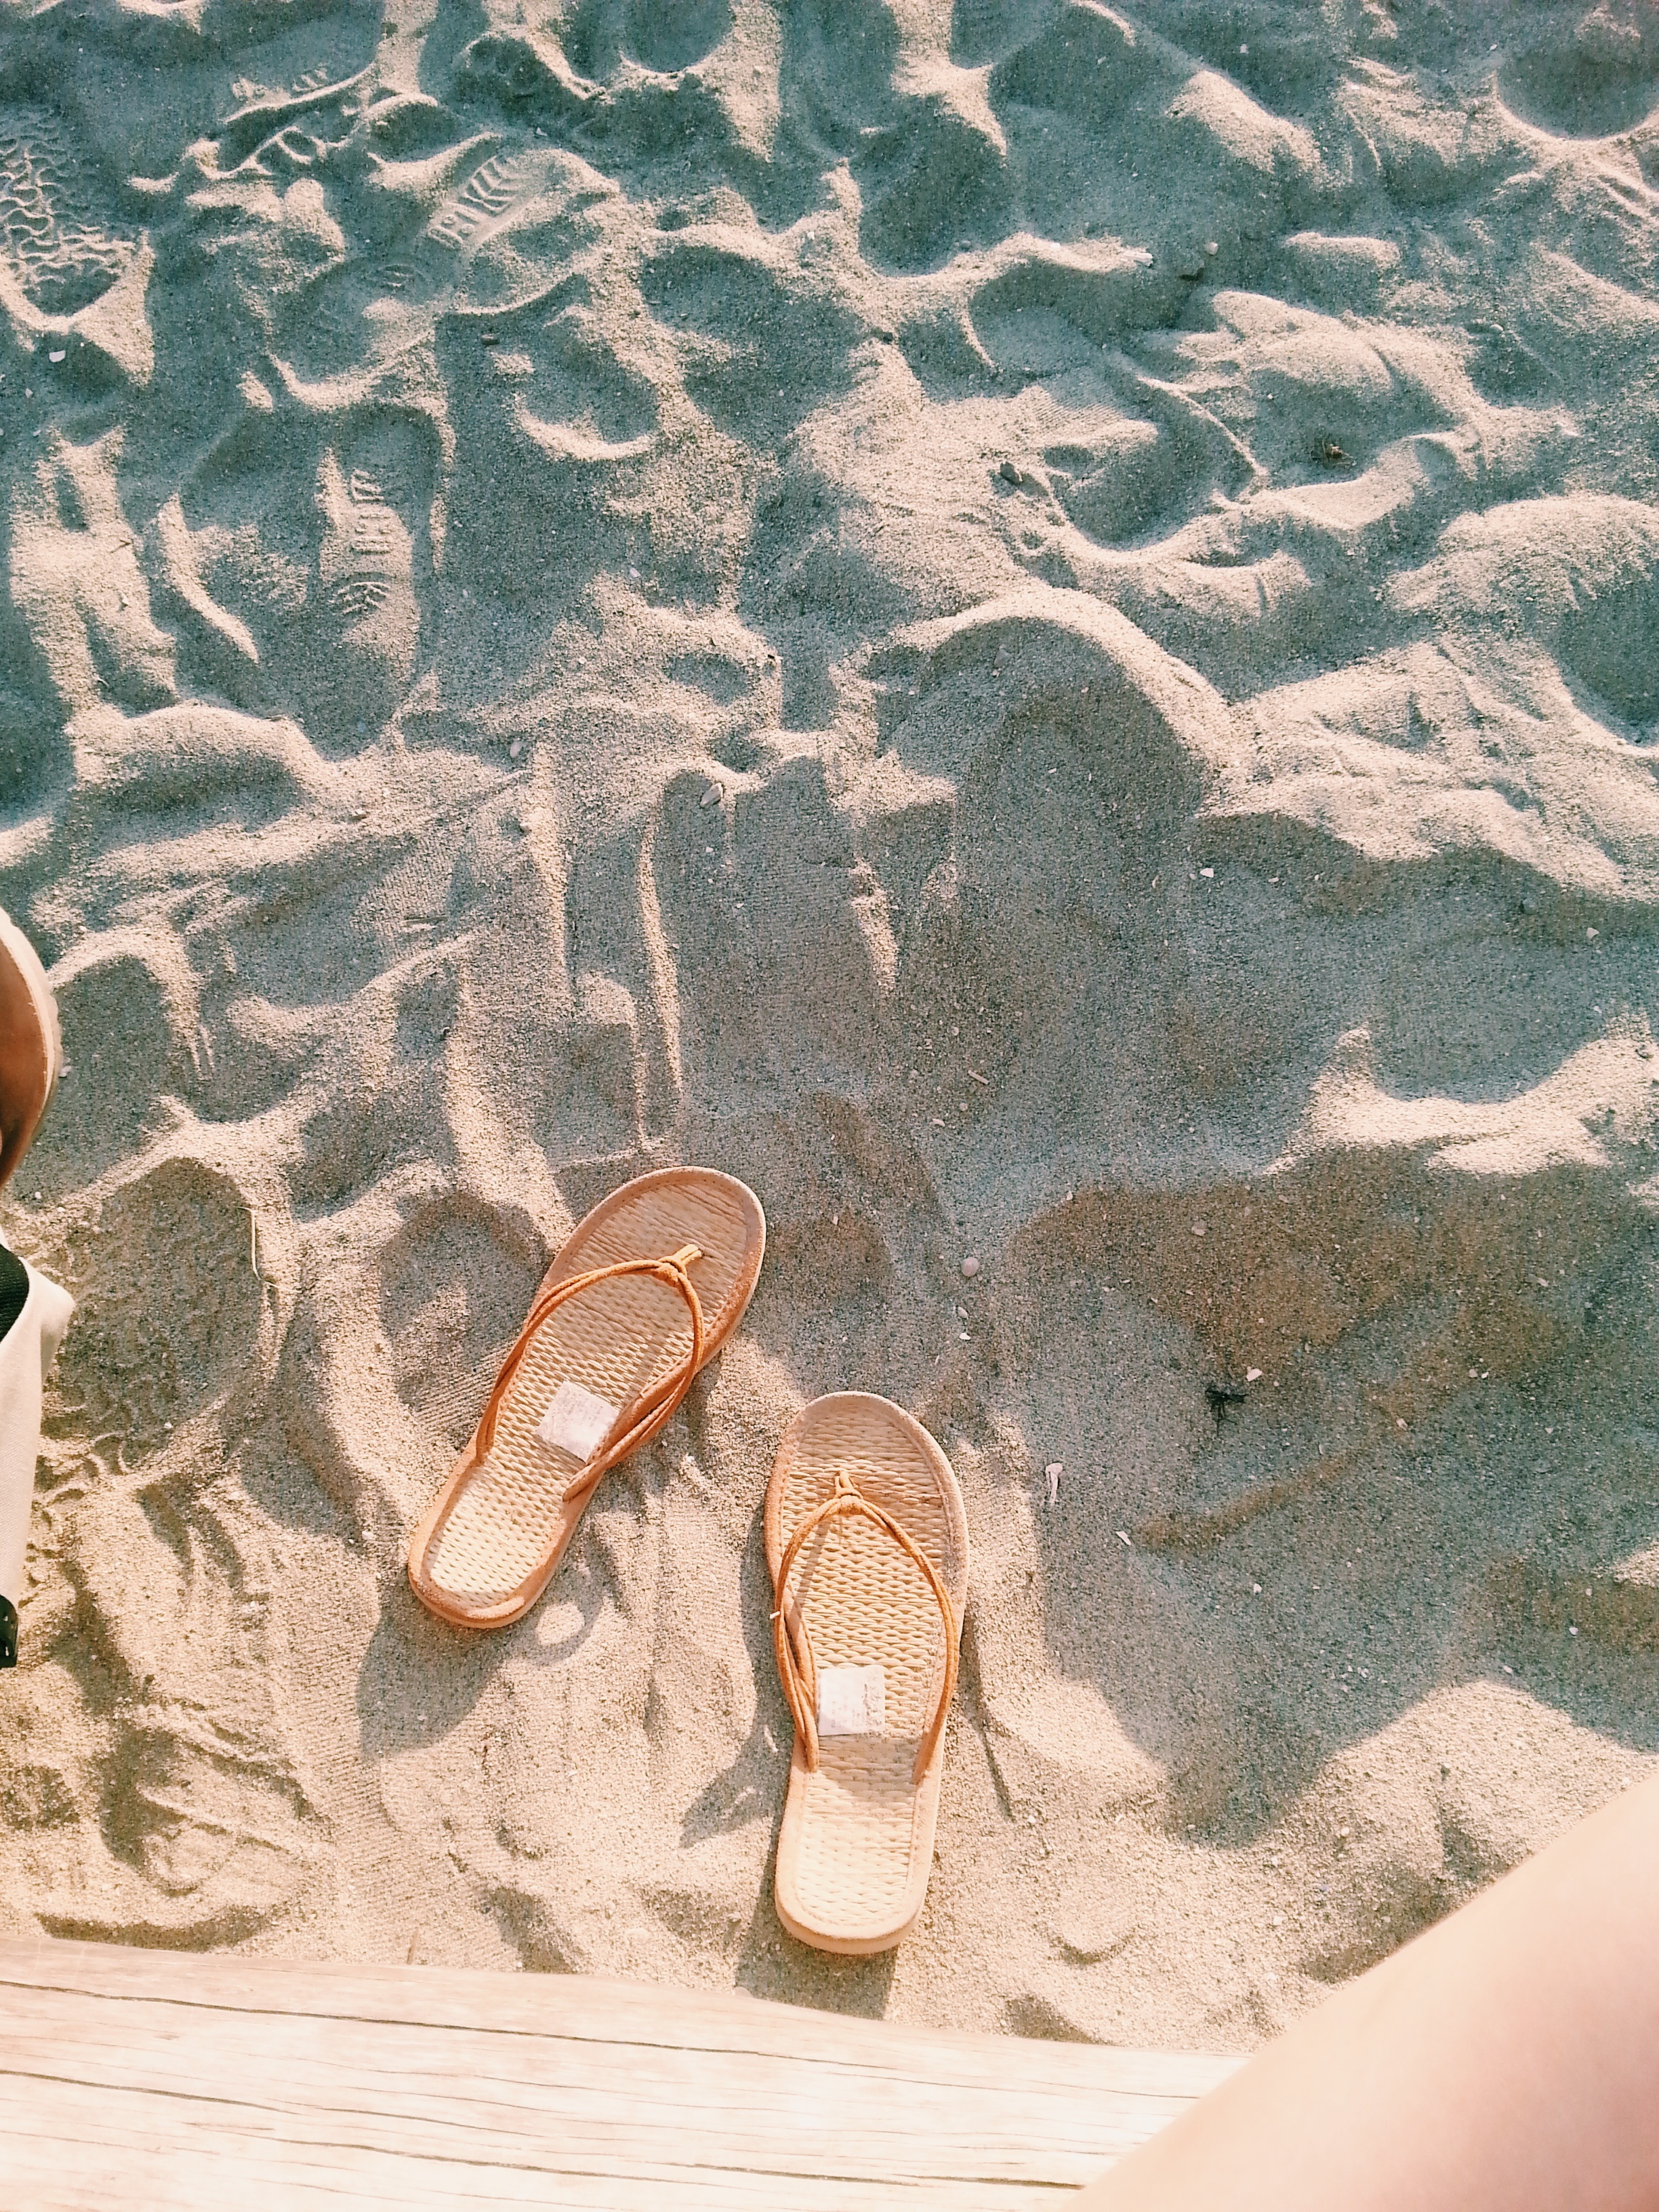
sea, sand, rock, wood, material